Mersenne's laws

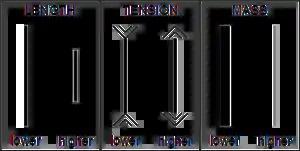
A string half the length (1/2), four times the tension (4), or one-quarter the mass per length (1/4) is an octave higher (2/1). If the tension on a string is ten lbs., it must be increased to 40 lbs. for a pitch an octave higher.

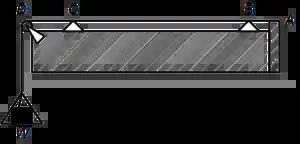
A string, tied at "A", is kept in tension by "W", a suspended weight, and two bridges, "B" and the movable bridge "C", while "D" is a freely moving wheel; all allowing one to demonstrate Mersenne's laws regarding tension and length

Mersenne's laws are laws describing the frequency of oscillation of a stretched string or monochord, useful in musical tuning and musical instrument construction.